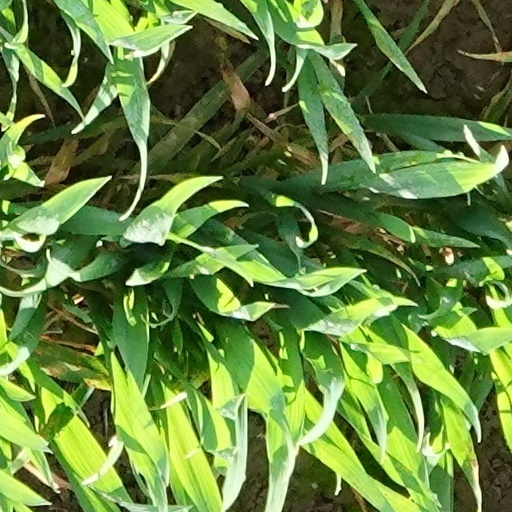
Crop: wheat